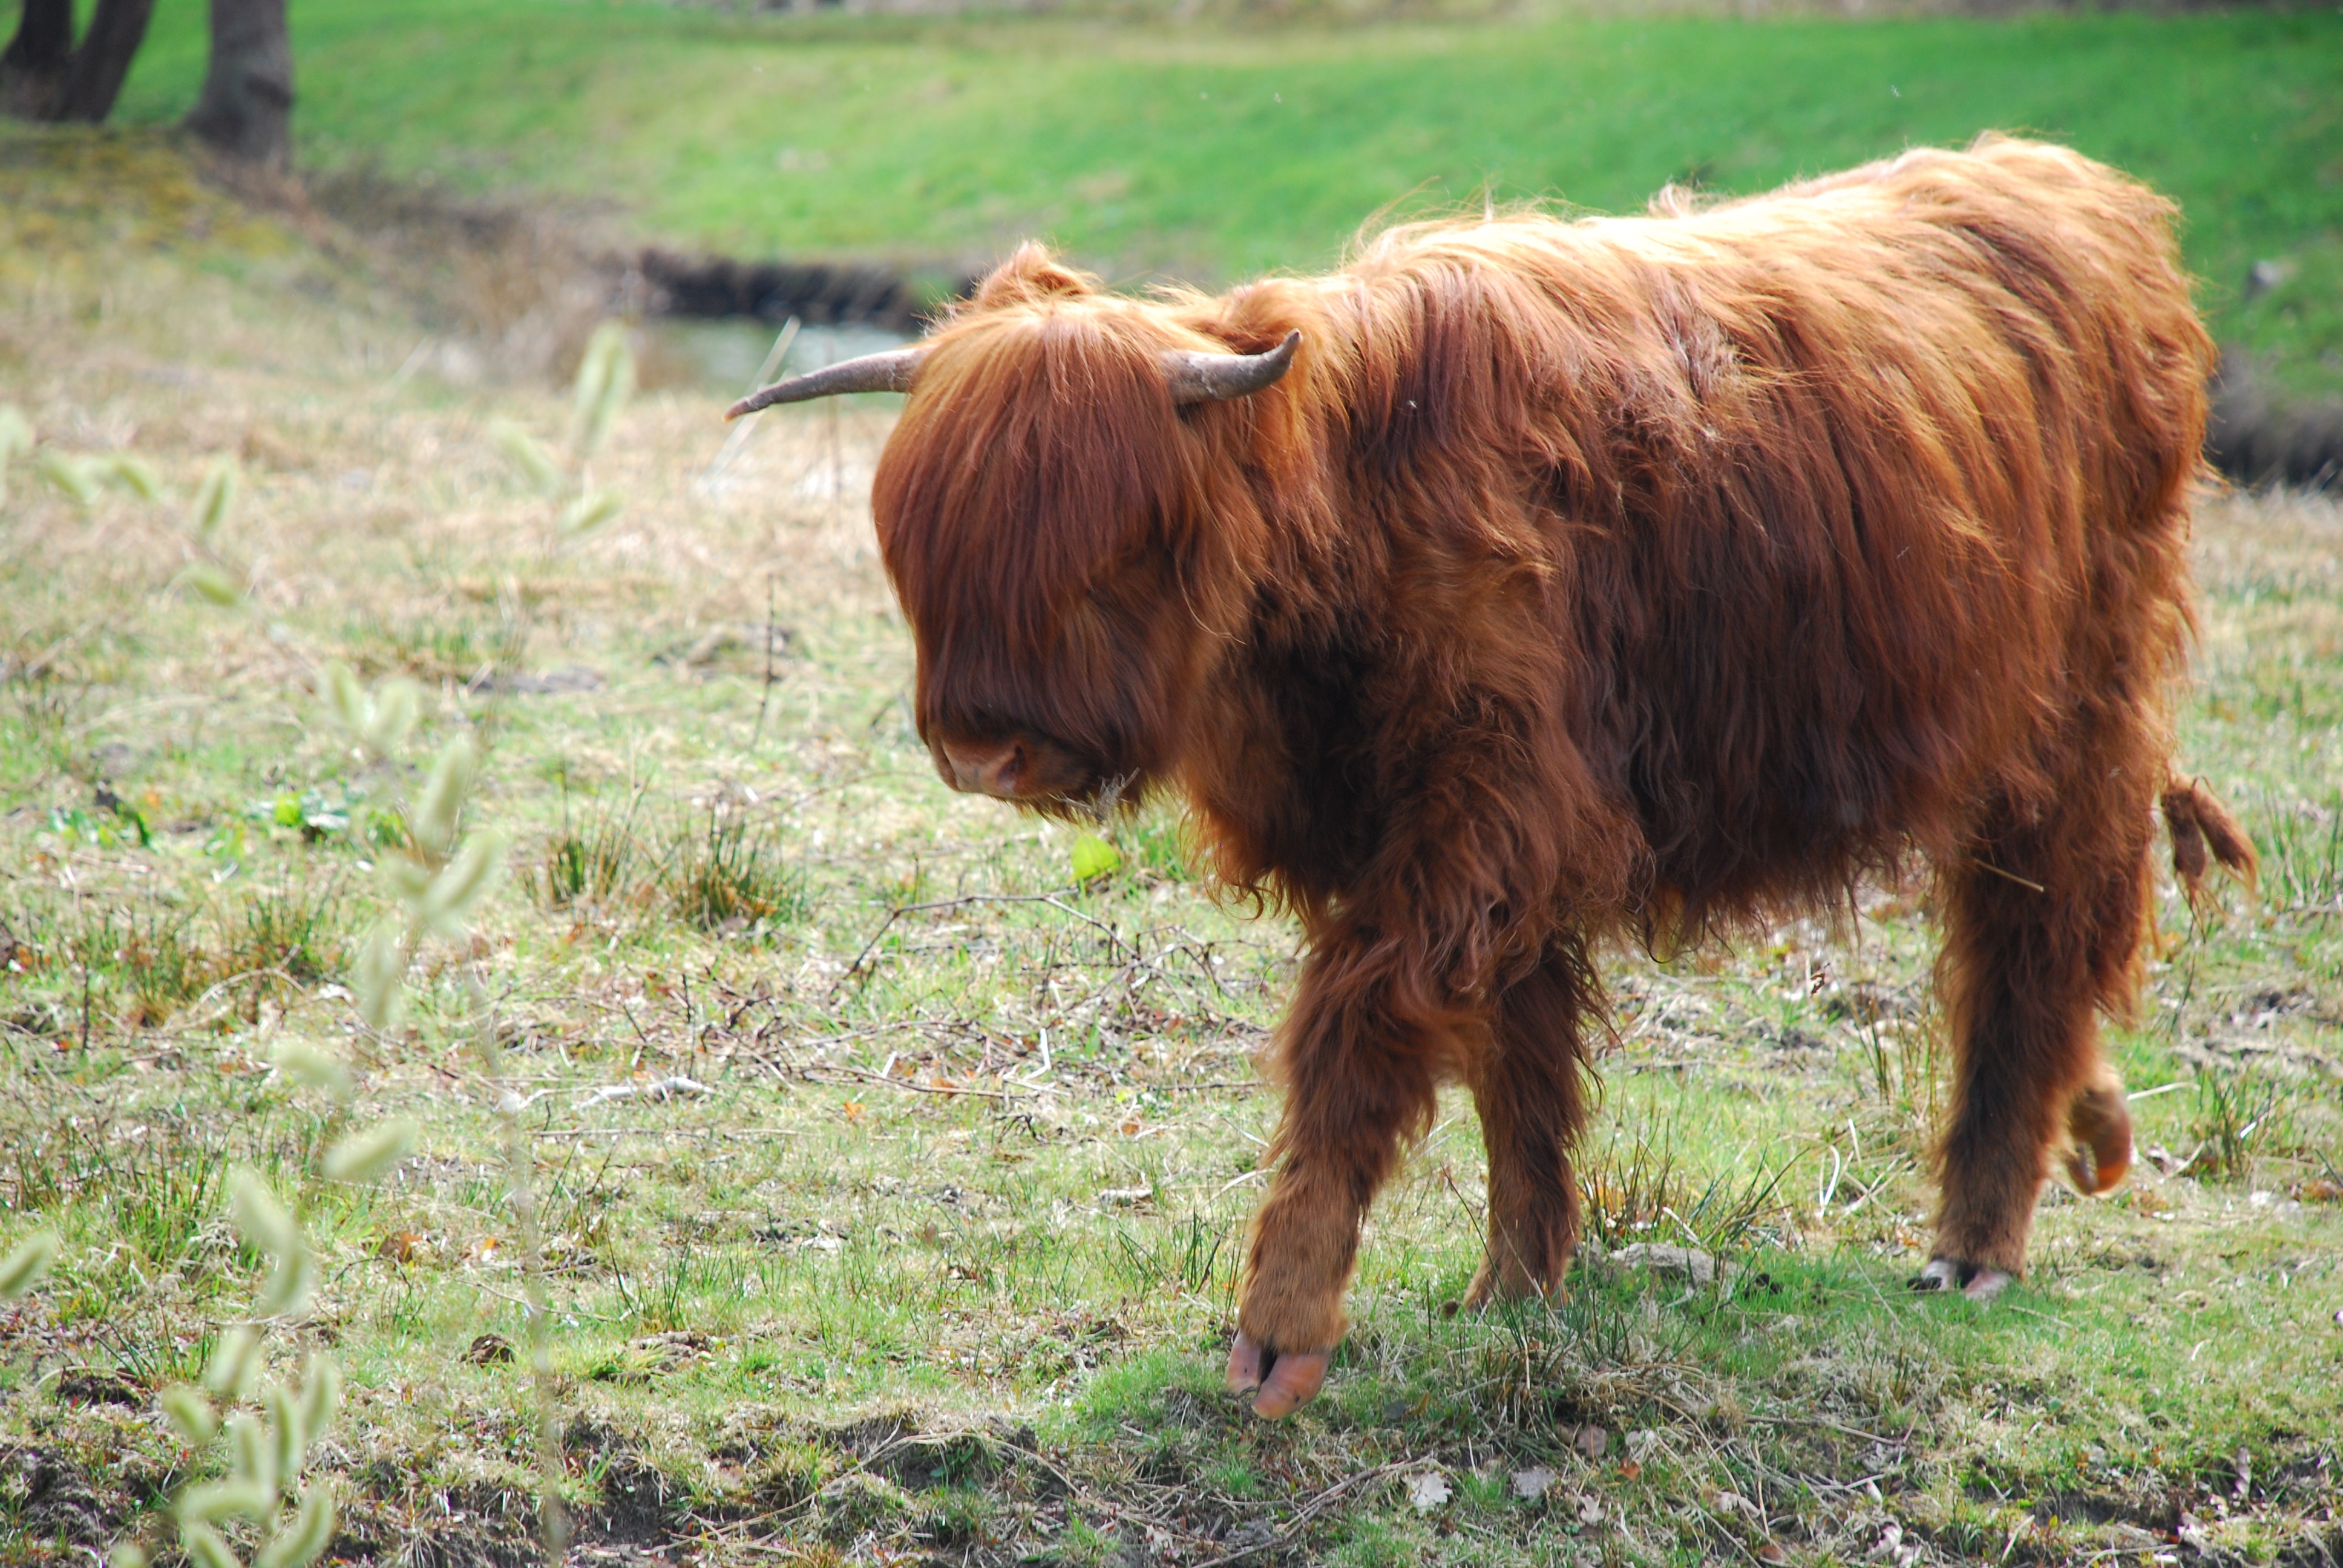
nature, grass, meadow, wild, pasture, grazing, mammal, mane, fauna, calf, vertebrate, groningen, scottish highlander, cattle like mammal, cow goat family, muskox